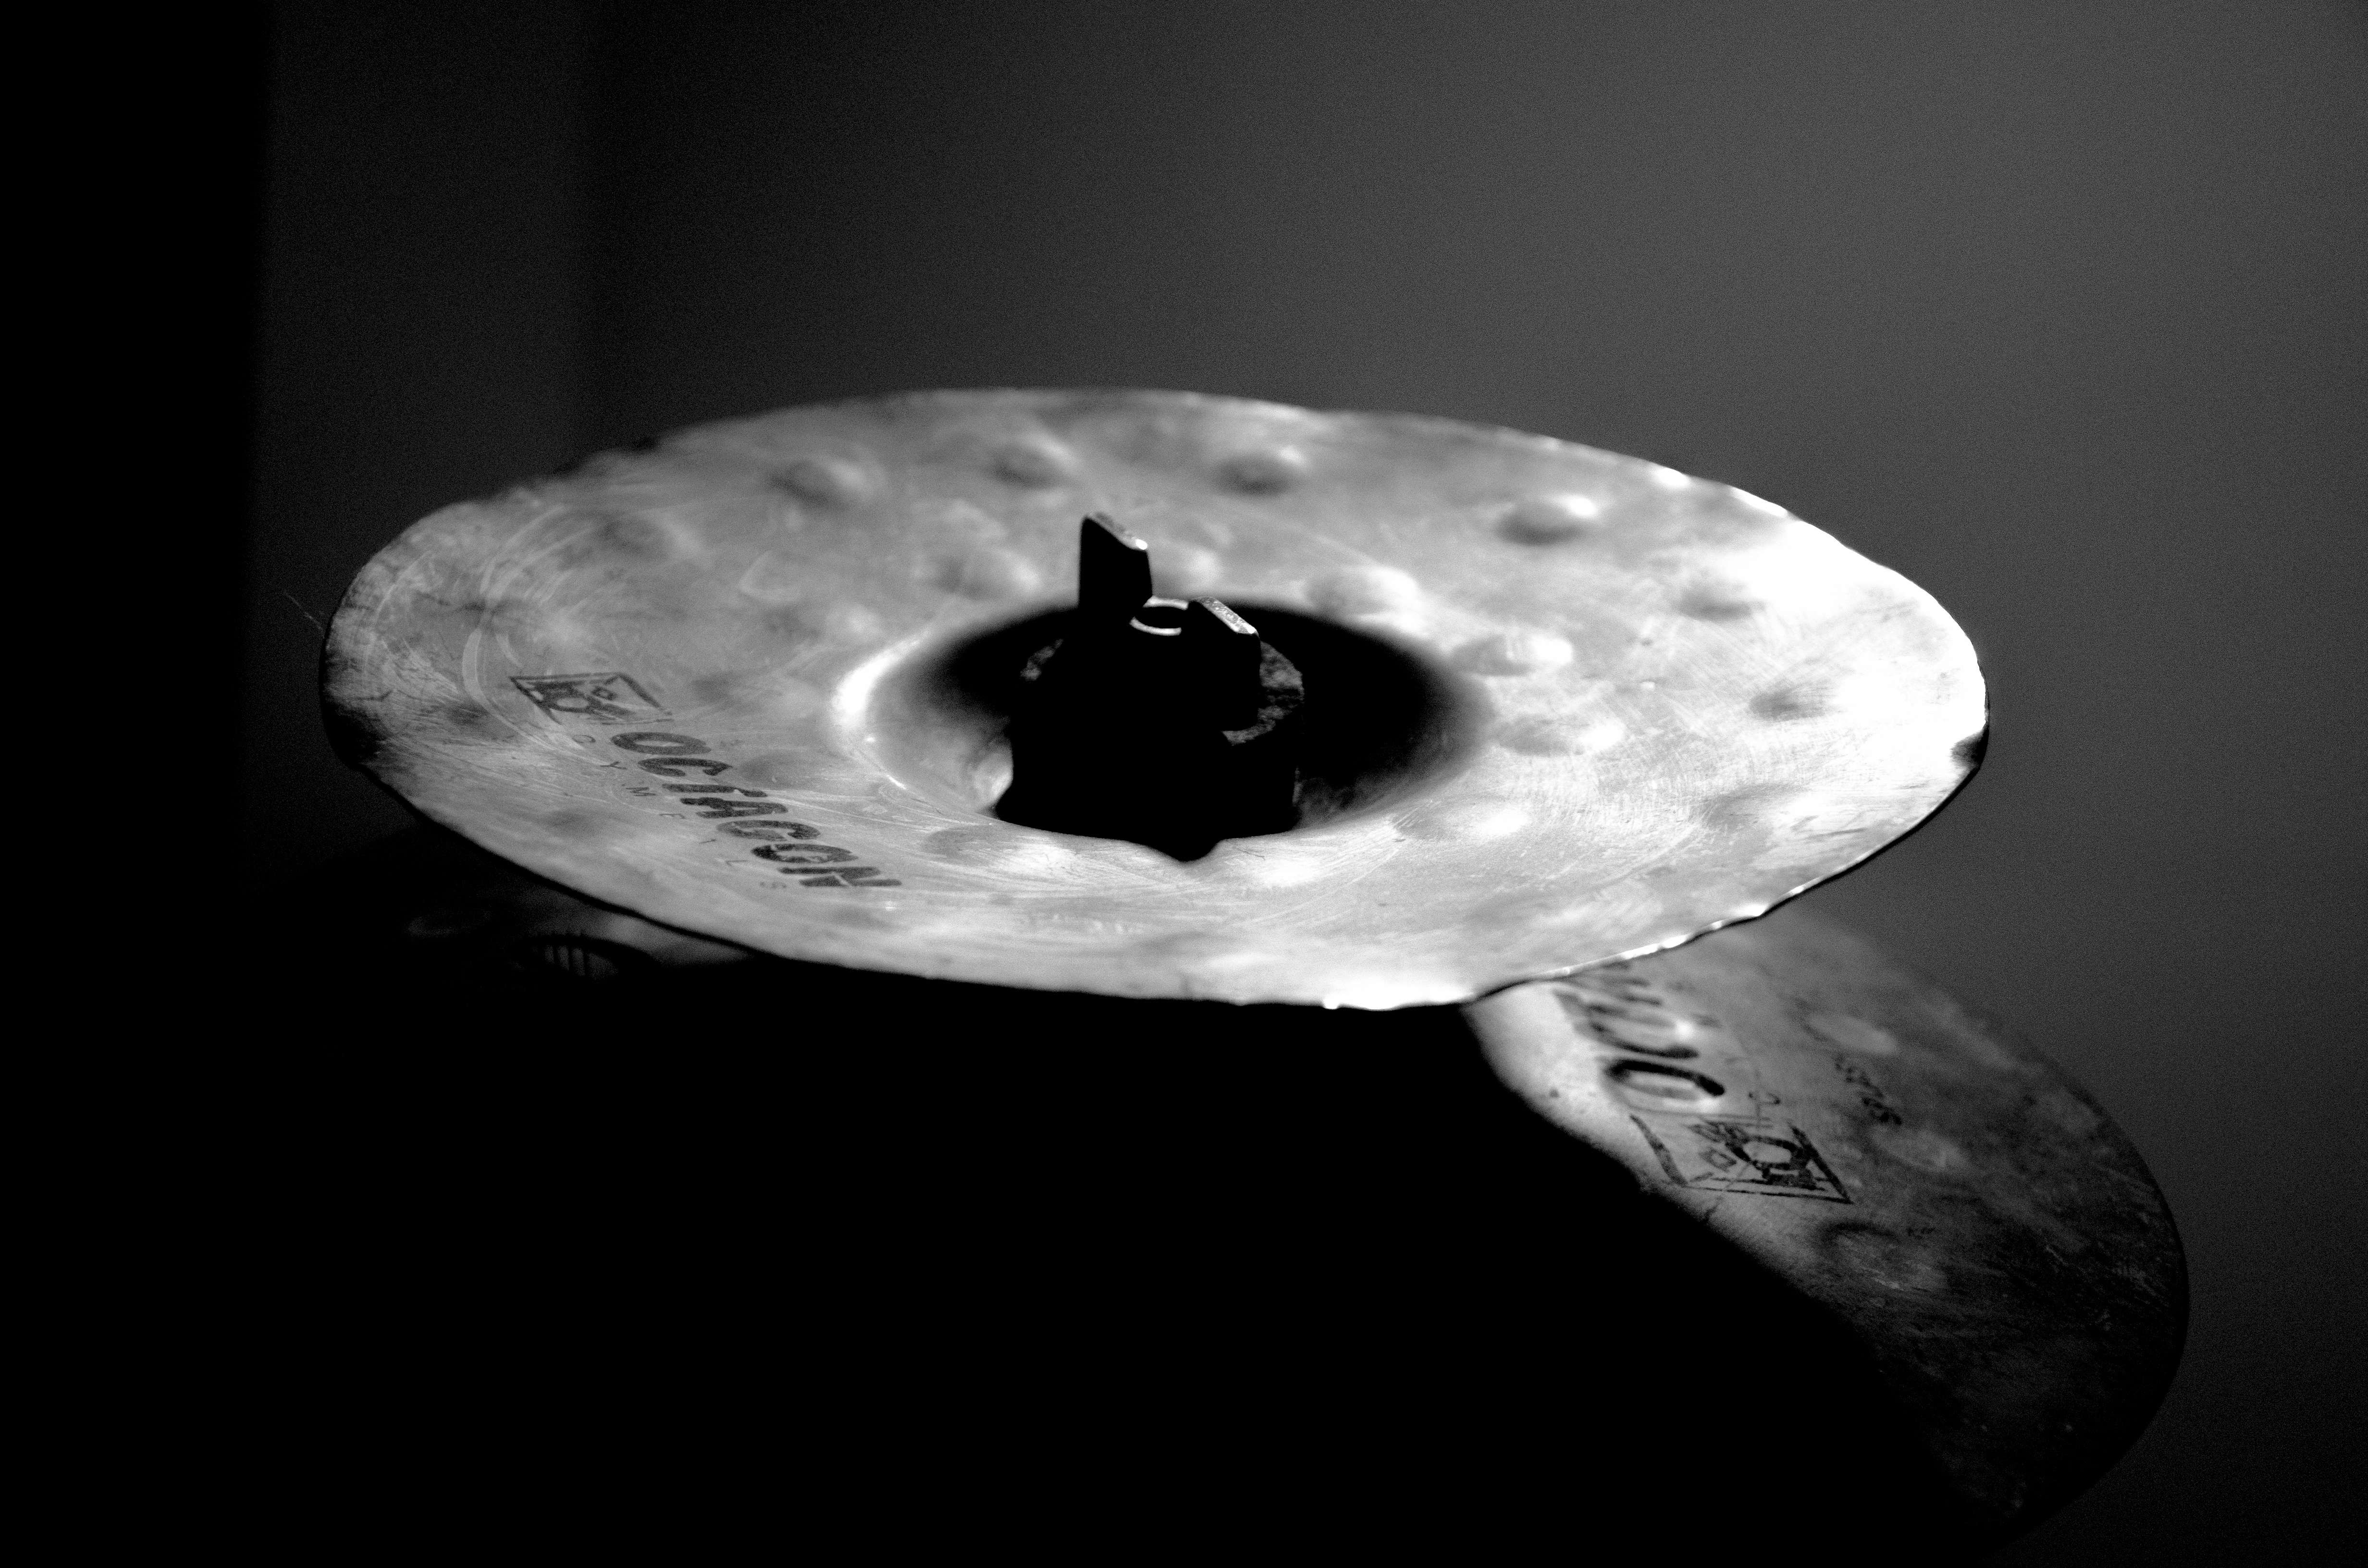
drop, music, black and white, photography, instrument, darkness, black, monochrome, circle, acoustic, percussion, close up, human body, sound, organ, macro photography, musical instruments, monochrome photography